Alice Hoschedé

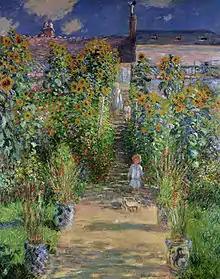
Claude Monet, "Monet's garden at Vétheuil", 1880, Michel Monet and Jean-Pierre Hoschedé

Ernest Hoschedé went bankrupt in 1877. Ernest, Alice, and their children moved into a house in Vétheuil with Monet, Monet's first wife Camille, and the Monet's two sons, Jean and Michel. Ernest spent increasing lengths of time in Paris. He then lived in Paris and worked at "le Voltaire".